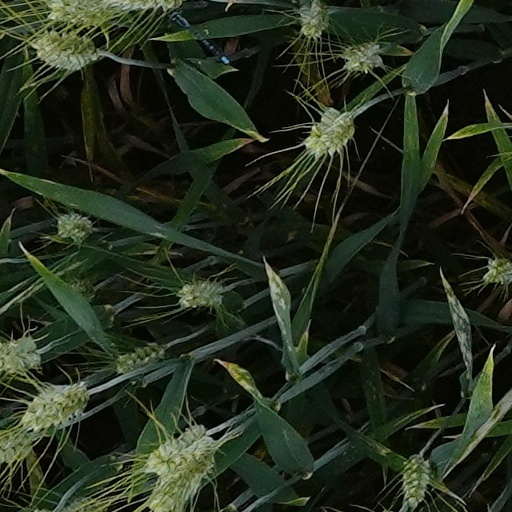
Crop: wheat